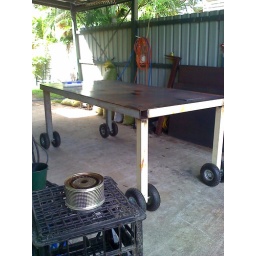
1200 by 2400   75mm box  5mm plate